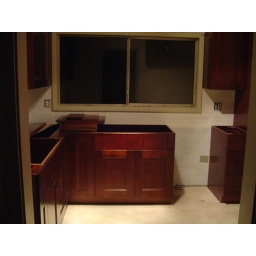
View from the main entrance into the kitchen facing the back of the house sink under center window, next to dishwasher hole